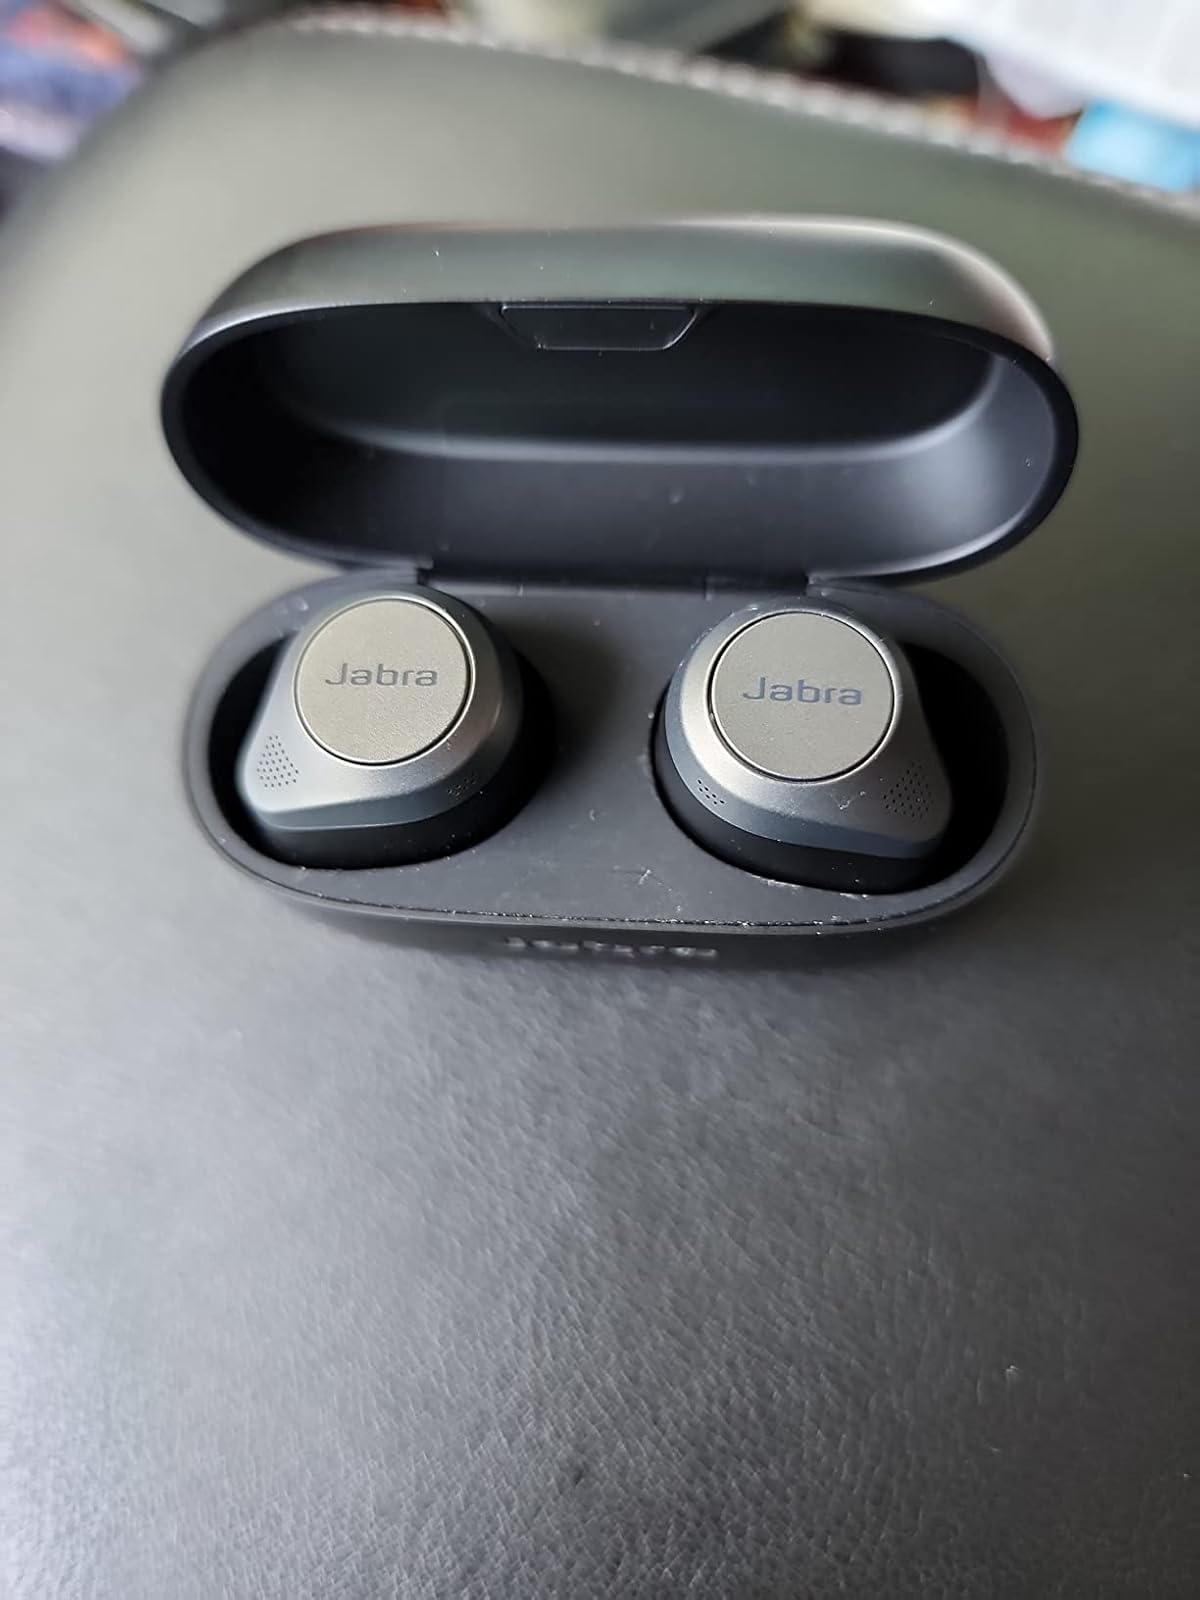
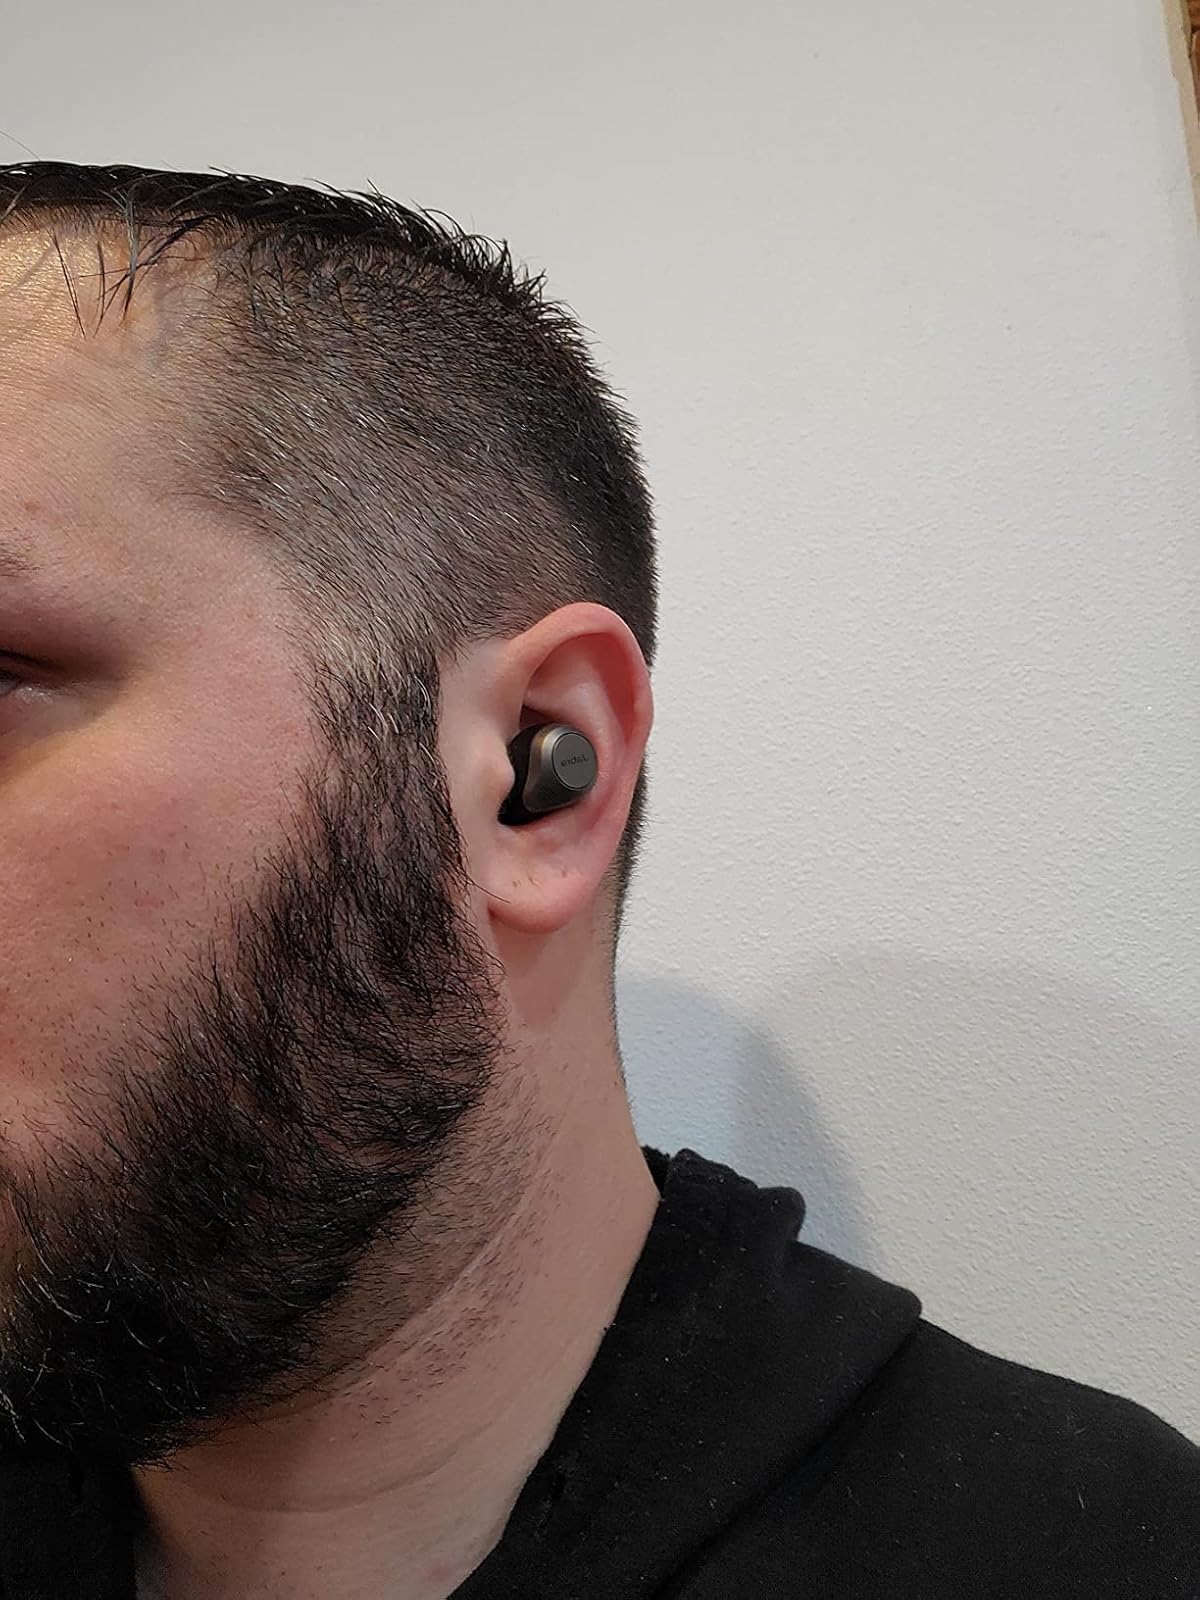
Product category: earbuds
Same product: yes